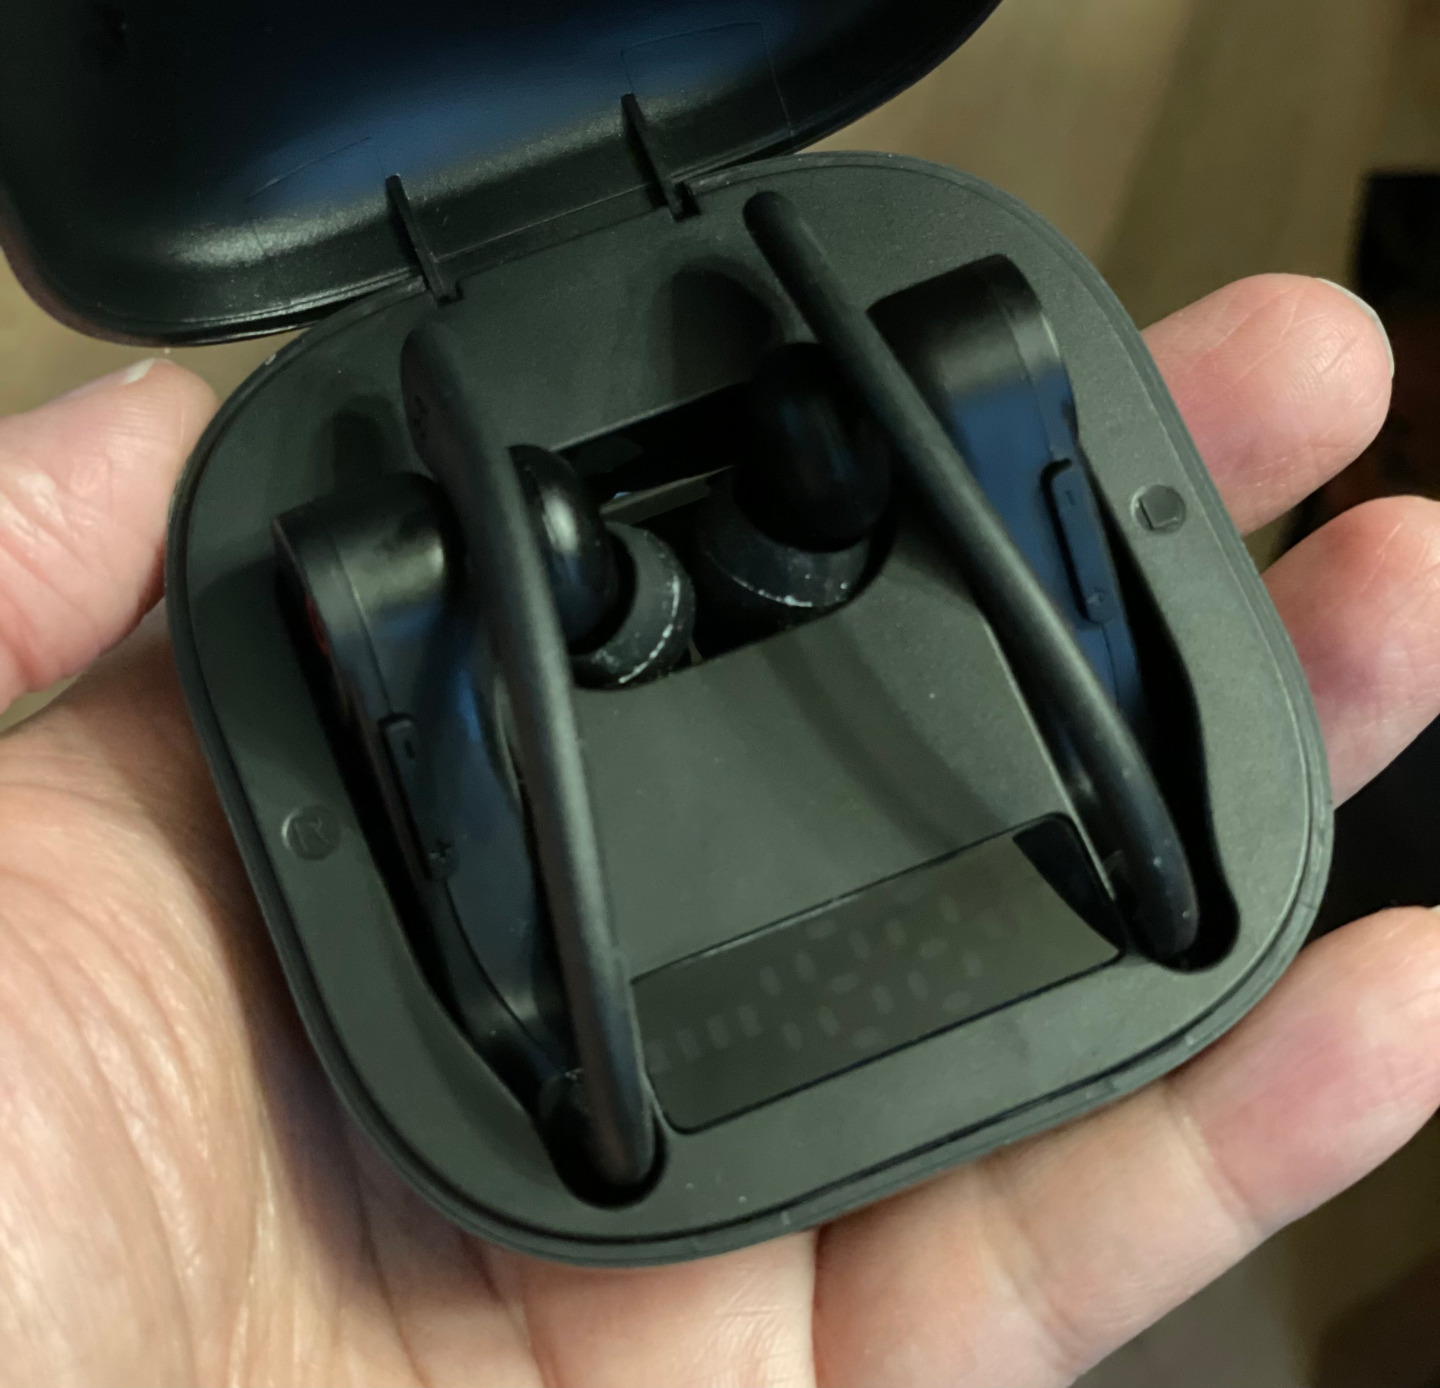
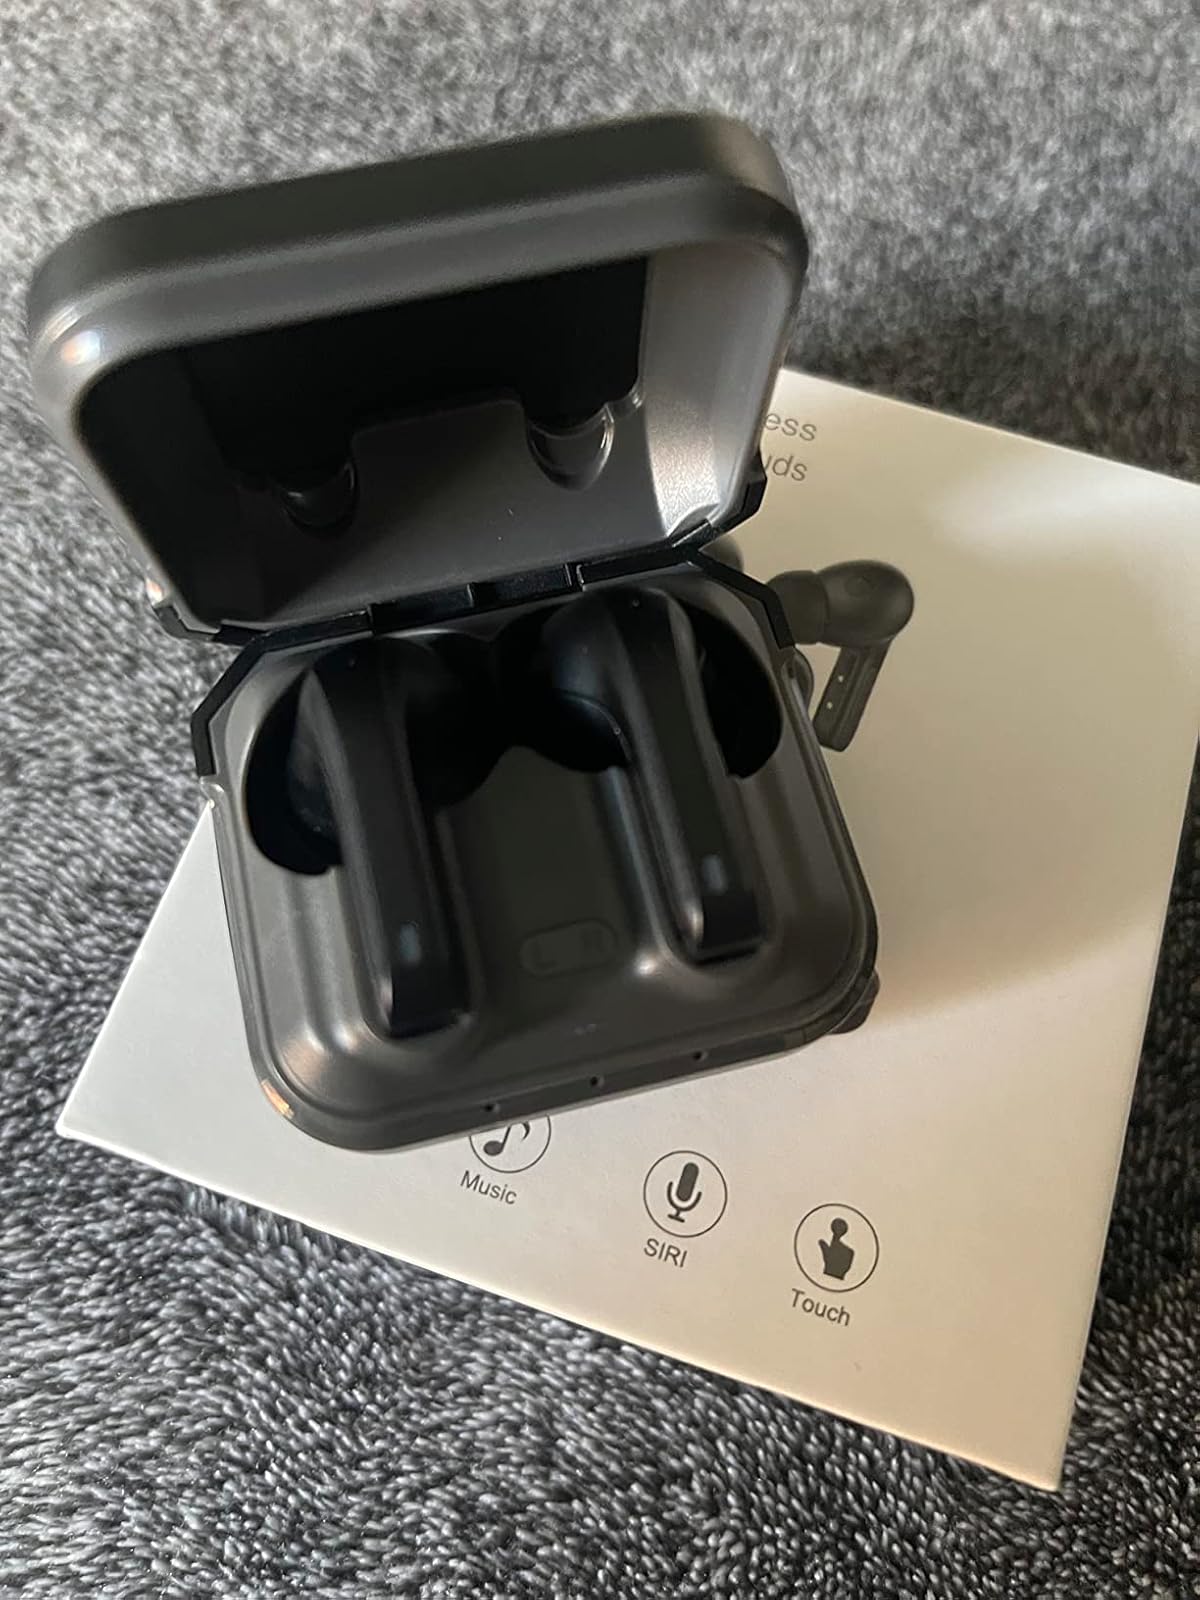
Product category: earbuds
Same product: no